Ierapetra

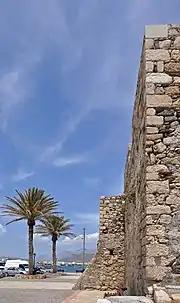
View of the old Venetian fortress.

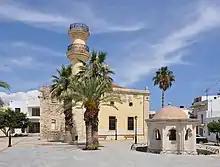
Old Ottoman mosque.

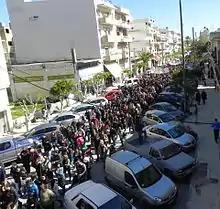
People in Ierapetra staging a protest rally for the hospital and the technical school of the city.

From the 13th to the 17th centuries, Ierapetra, now known by its present name, became prosperous under the influence of Venice. The Fortress of Kales, built in the early years of Venetian rule and strengthened by Francesco Morosini in 1626 to protect the harbor, is a remnant of this period. Local myth, however, states the Genoese pirate Pescatore built the fortress in 1212. In July 1798, Ierapetra made a small step into world history; Napoleon stayed with a local family after the Battle of the Pyramids in Egypt. The house he occupied still exists.